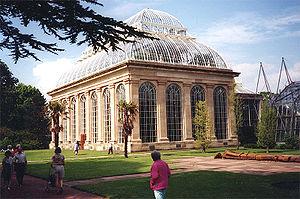
Le jardin botanique royal d’Édimbourg ou Royal Botanic Garden Edinburgh est une institution scientifique œuvrant pour l'étude et la conservation des plantes. Il occupe 4 sites distincts : le jardin principal situé à Édimbourg et trois jardins régionaux disséminés en Écosse.